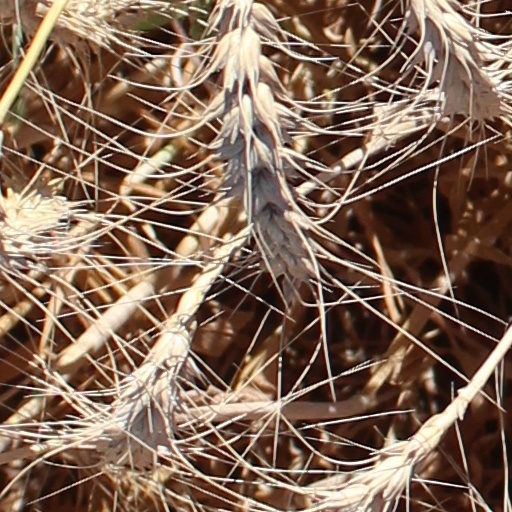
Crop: wheat